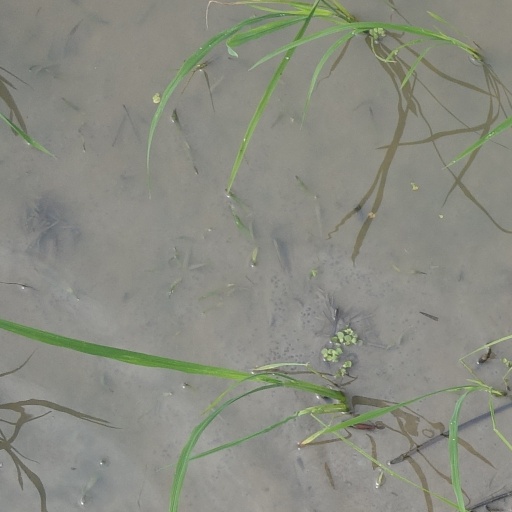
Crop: rice